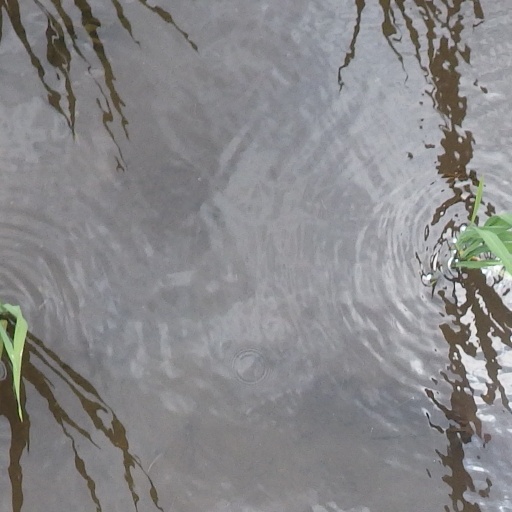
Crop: rice